List of Tottenham Hotspur F.C. records and statistics

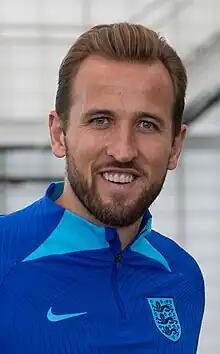
Harry Kane is the club's all-time top goalscorer

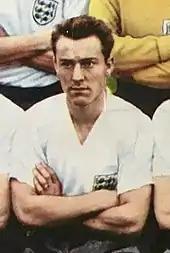
Jimmy Greaves was the club's all-time top goalscorer until 2023.

"For an in-depth review of Tottenham Hotspur in European competition, see Tottenham Hotspur F.C. in European football"